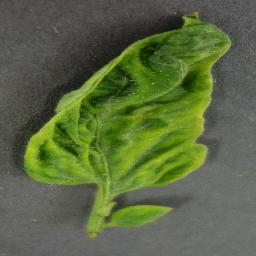
Label: Tomato___Tomato_Yellow_Leaf_Curl_Virus